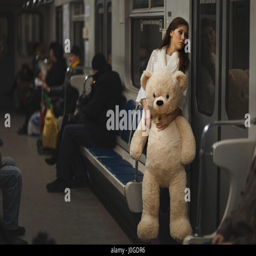
sad girl with a toy bear in the hands of rides on the subway